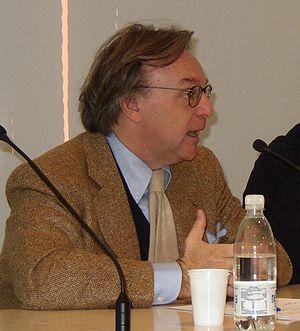
Diego Della Valle, né le 30 décembre 1953 à Sant'Elpidio a Mare, est un chef d'entreprise italien, PDG de Tod's, et un dirigeant sportif.